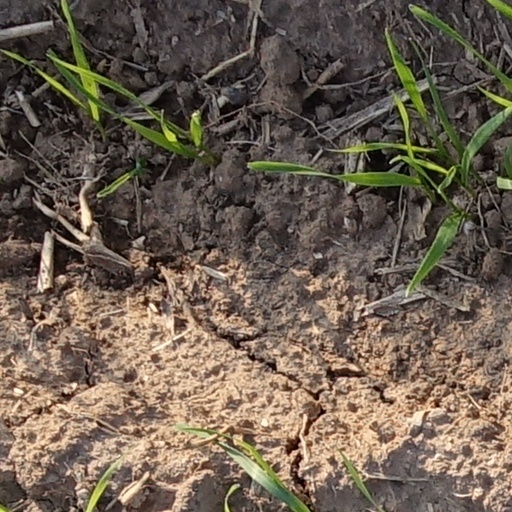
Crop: wheat